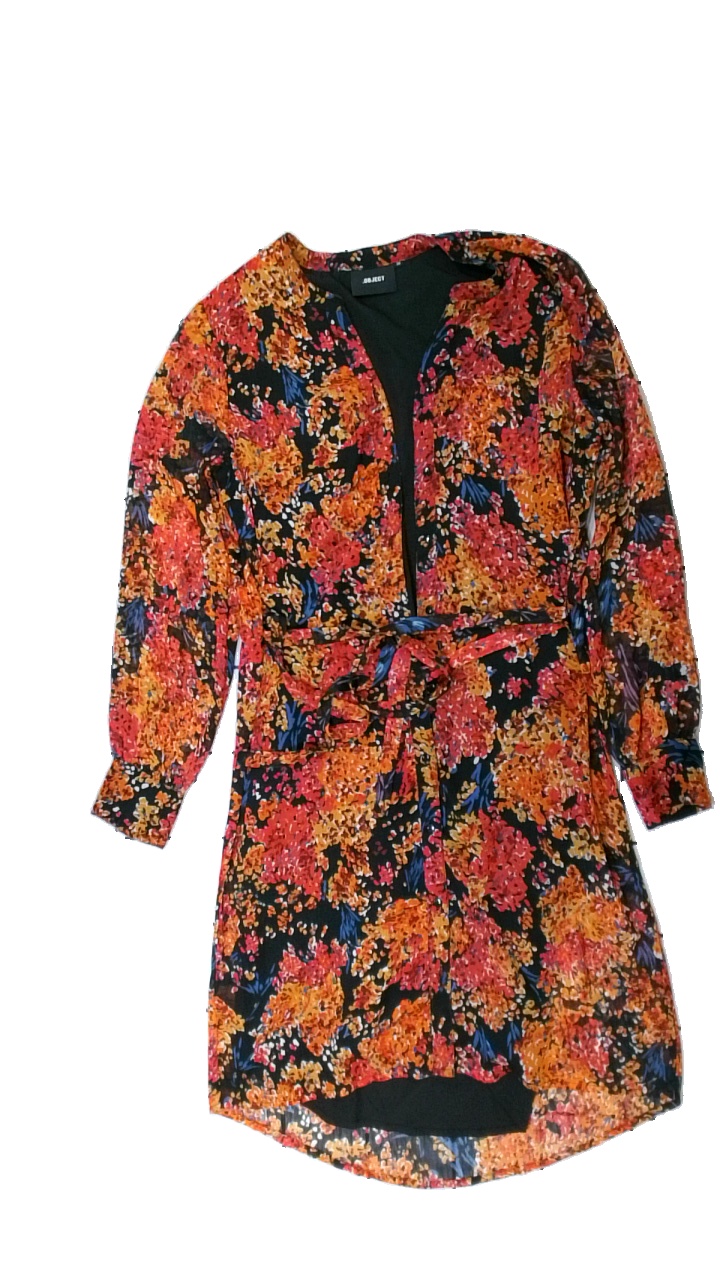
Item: Dress (Ladies)
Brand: Object
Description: svart klänning med blommor på. snöre i midjan och knappar fram. någon lös tråd
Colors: Black, Multicolor, Orange, Red
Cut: Regular
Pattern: Floral print
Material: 100% polyester
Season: All
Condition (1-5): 4
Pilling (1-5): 5
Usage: Reuse
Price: <50